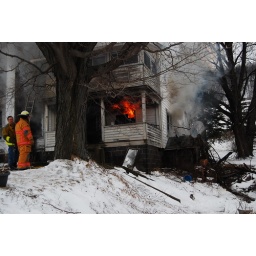
Heavy fire in basement broke through floor and vented out front of house